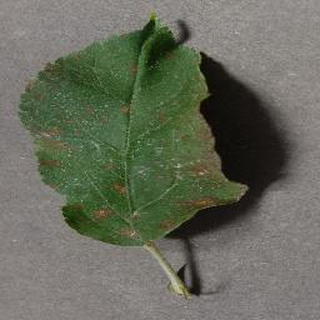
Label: apple_cedar_apple_rust